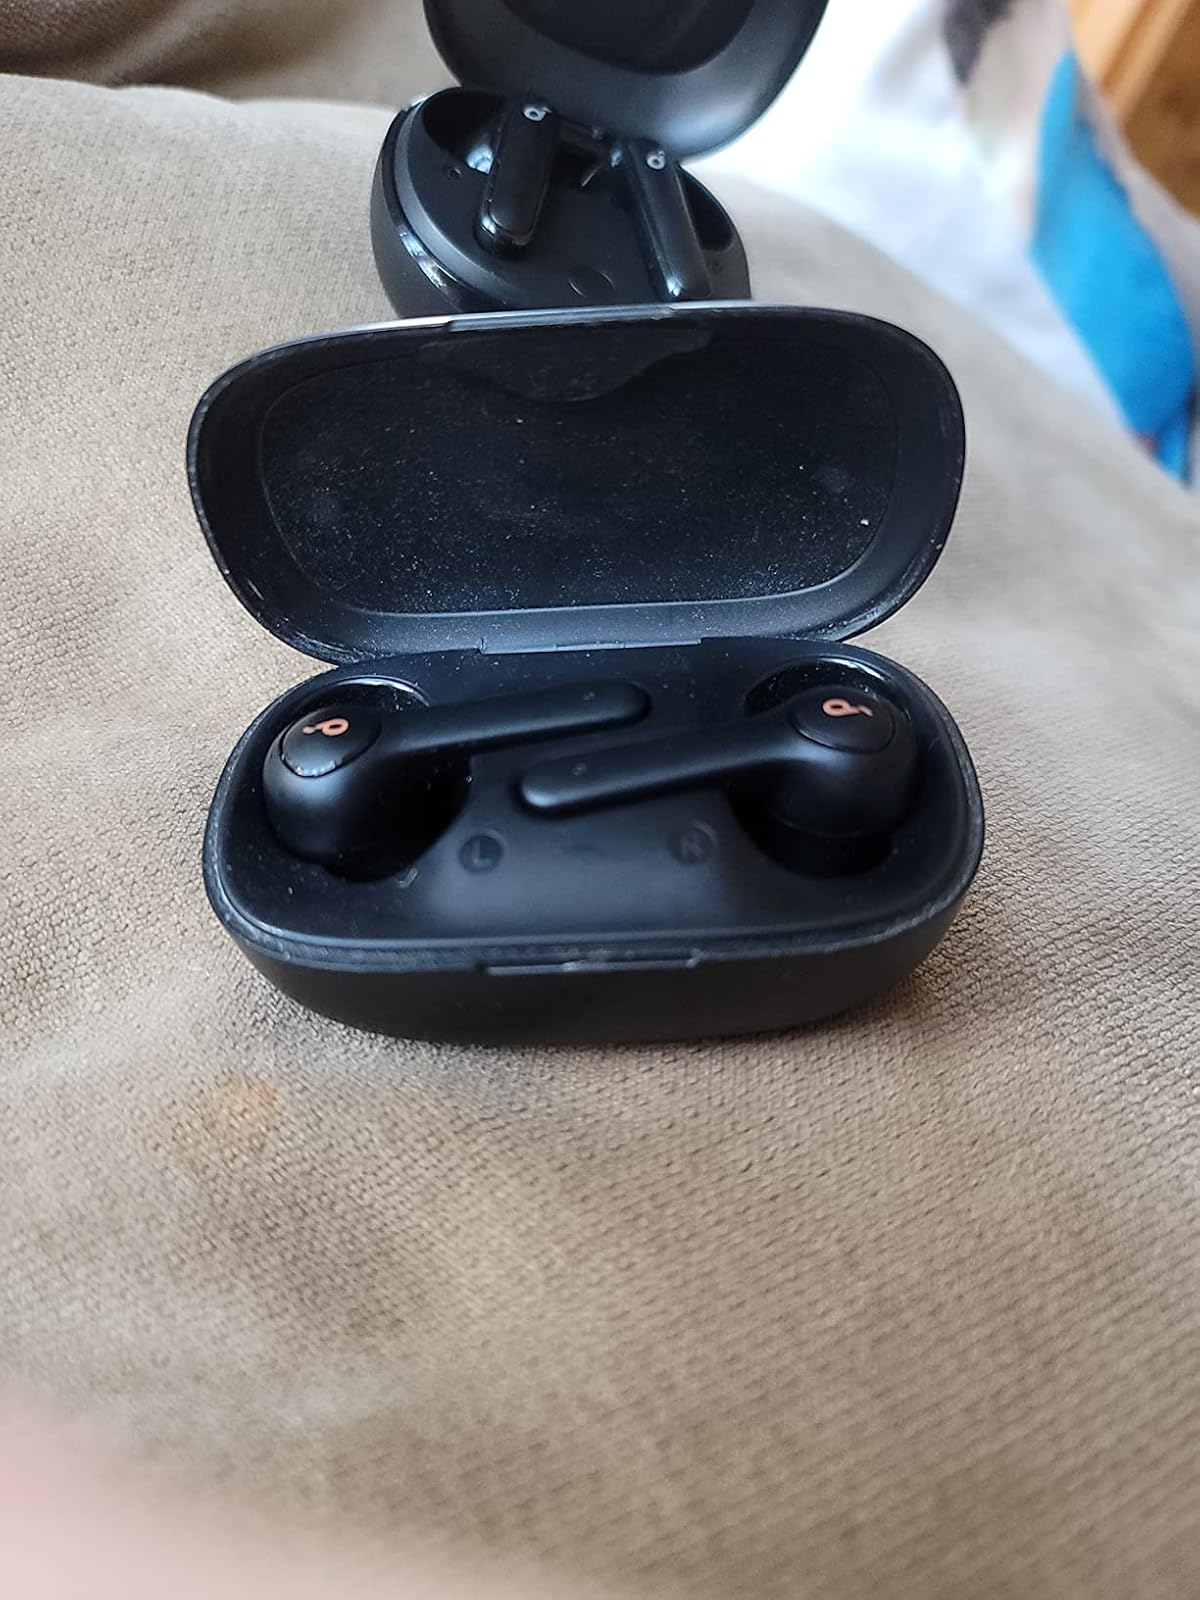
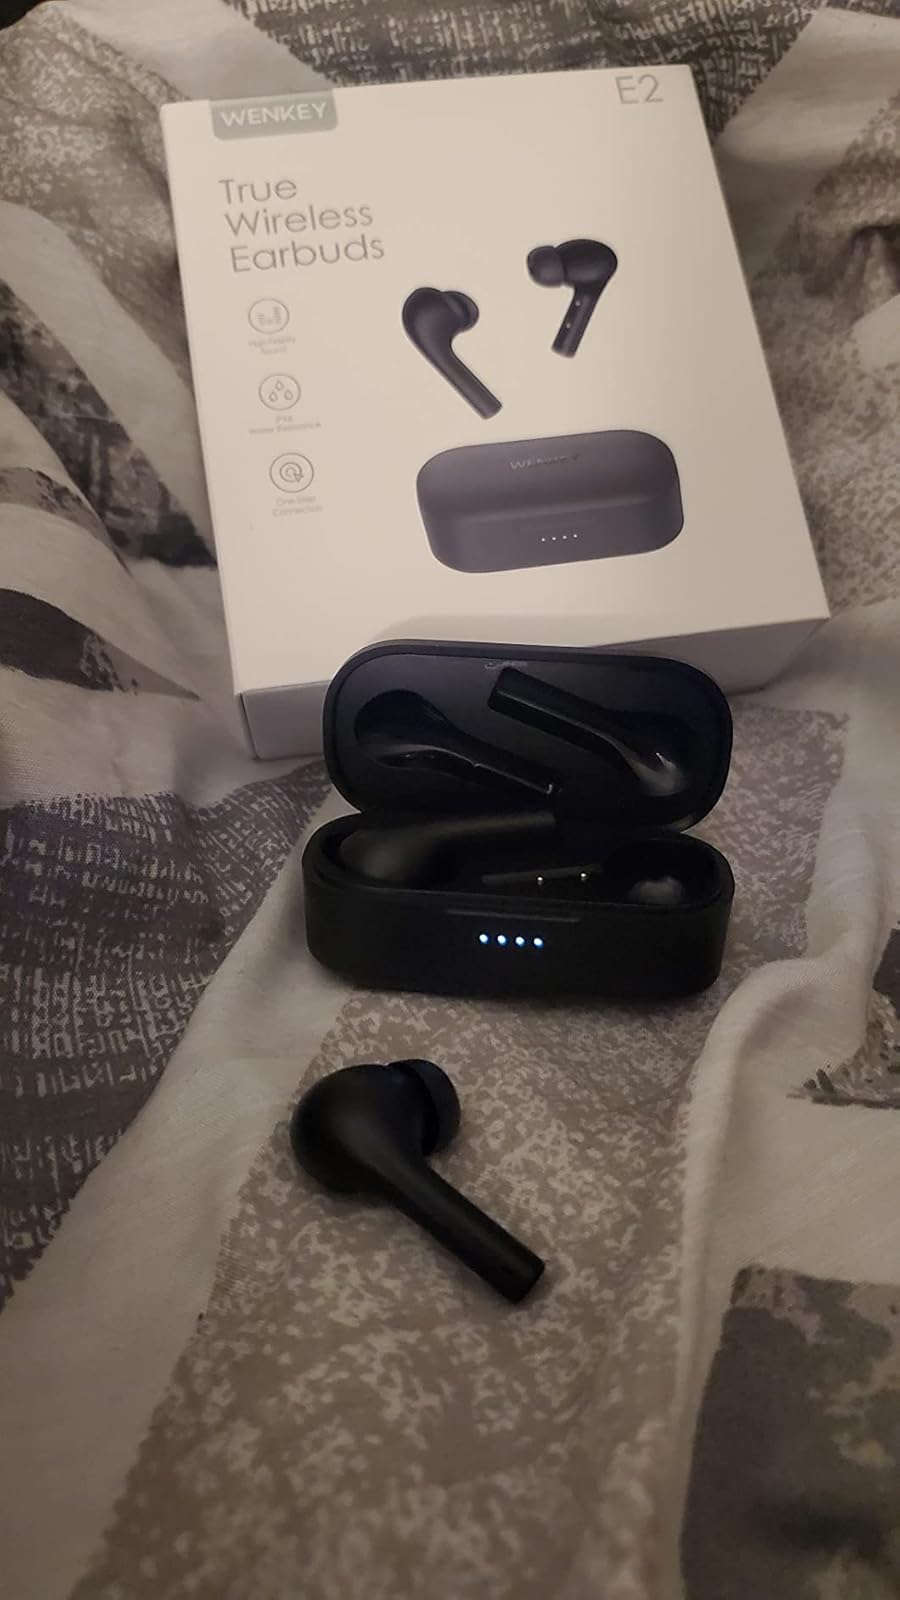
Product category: earbuds
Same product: no